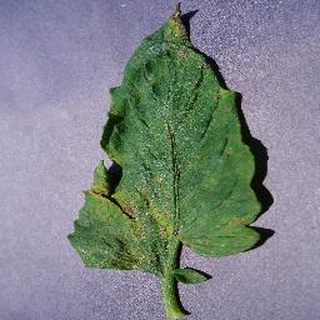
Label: tomato_septoria_leaf_spot